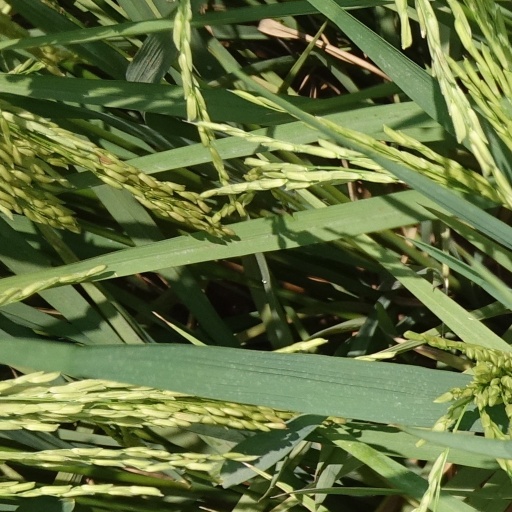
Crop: rice